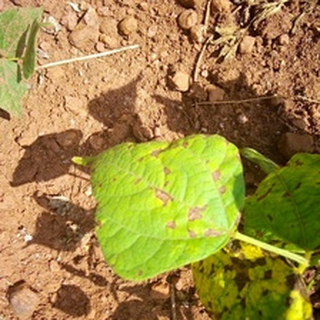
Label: bean_angular_leaf_spot